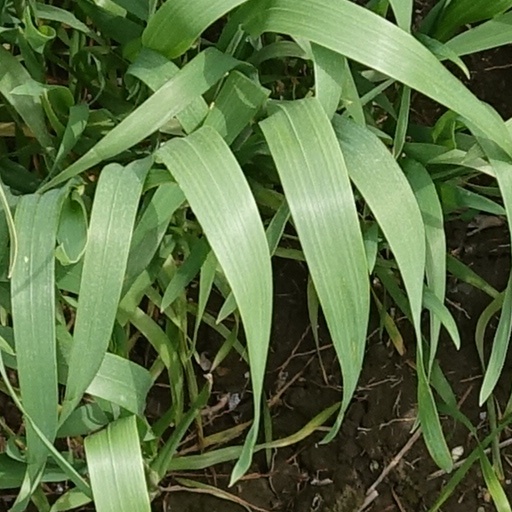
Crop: wheat